John Moyr Smith

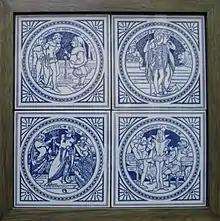
Shakespeare tiles, 1872, designed by John Moyr Smith & made by Mintons

John Moyr Smith (12 March 1839 – 1 December 1912) was a Scottish architect and architectural historian later noted as an artist and designer, famed for his work on ceramic tiles.